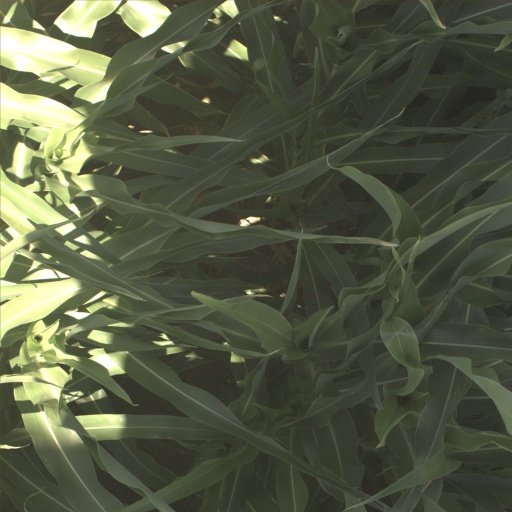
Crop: sorghum